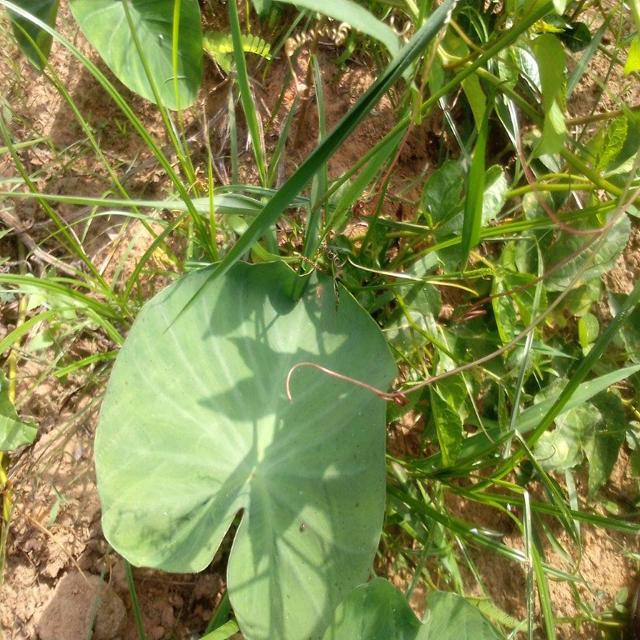
Label: Healthy